Soil in Dogu'a Tembien

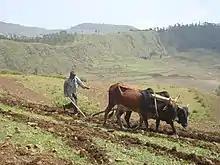
Luvisol in Dingilet

This land system occurs on the central basalt plateau and adjacent ridges; Hagere Selam is entirely in this land system, which is also predominant in "tabias" Selam, Mahbere Sillasie, Melfa, Lim'at, Seret, Simret, Mika'el Abiy as well as Arebay.